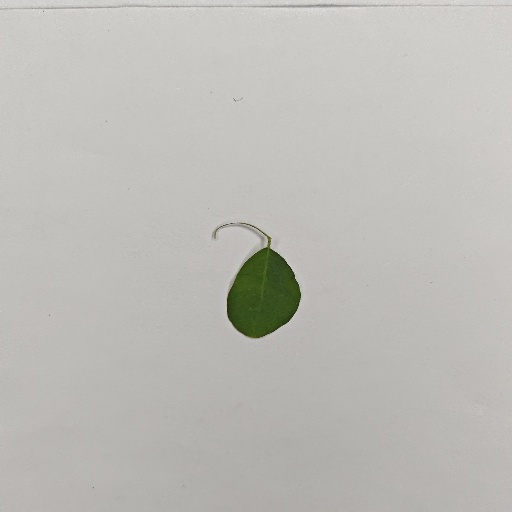
Species: Sojina
Leaf condition: Healthy Leaf